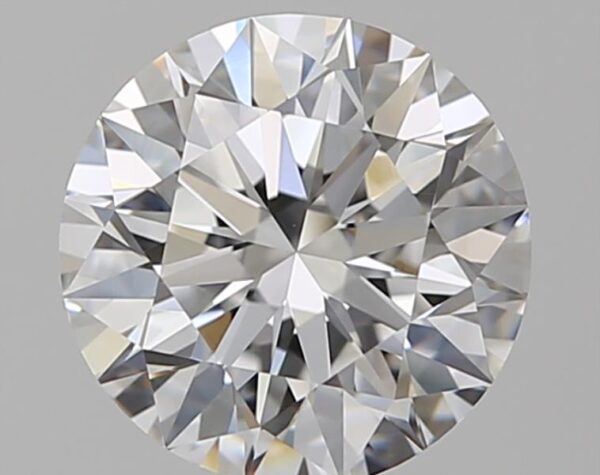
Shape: round
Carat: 1.55
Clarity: VVS1
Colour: E
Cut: EX
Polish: EX
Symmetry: EX
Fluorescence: N
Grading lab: GIA
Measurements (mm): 7.36 x 7.4 x 4.6